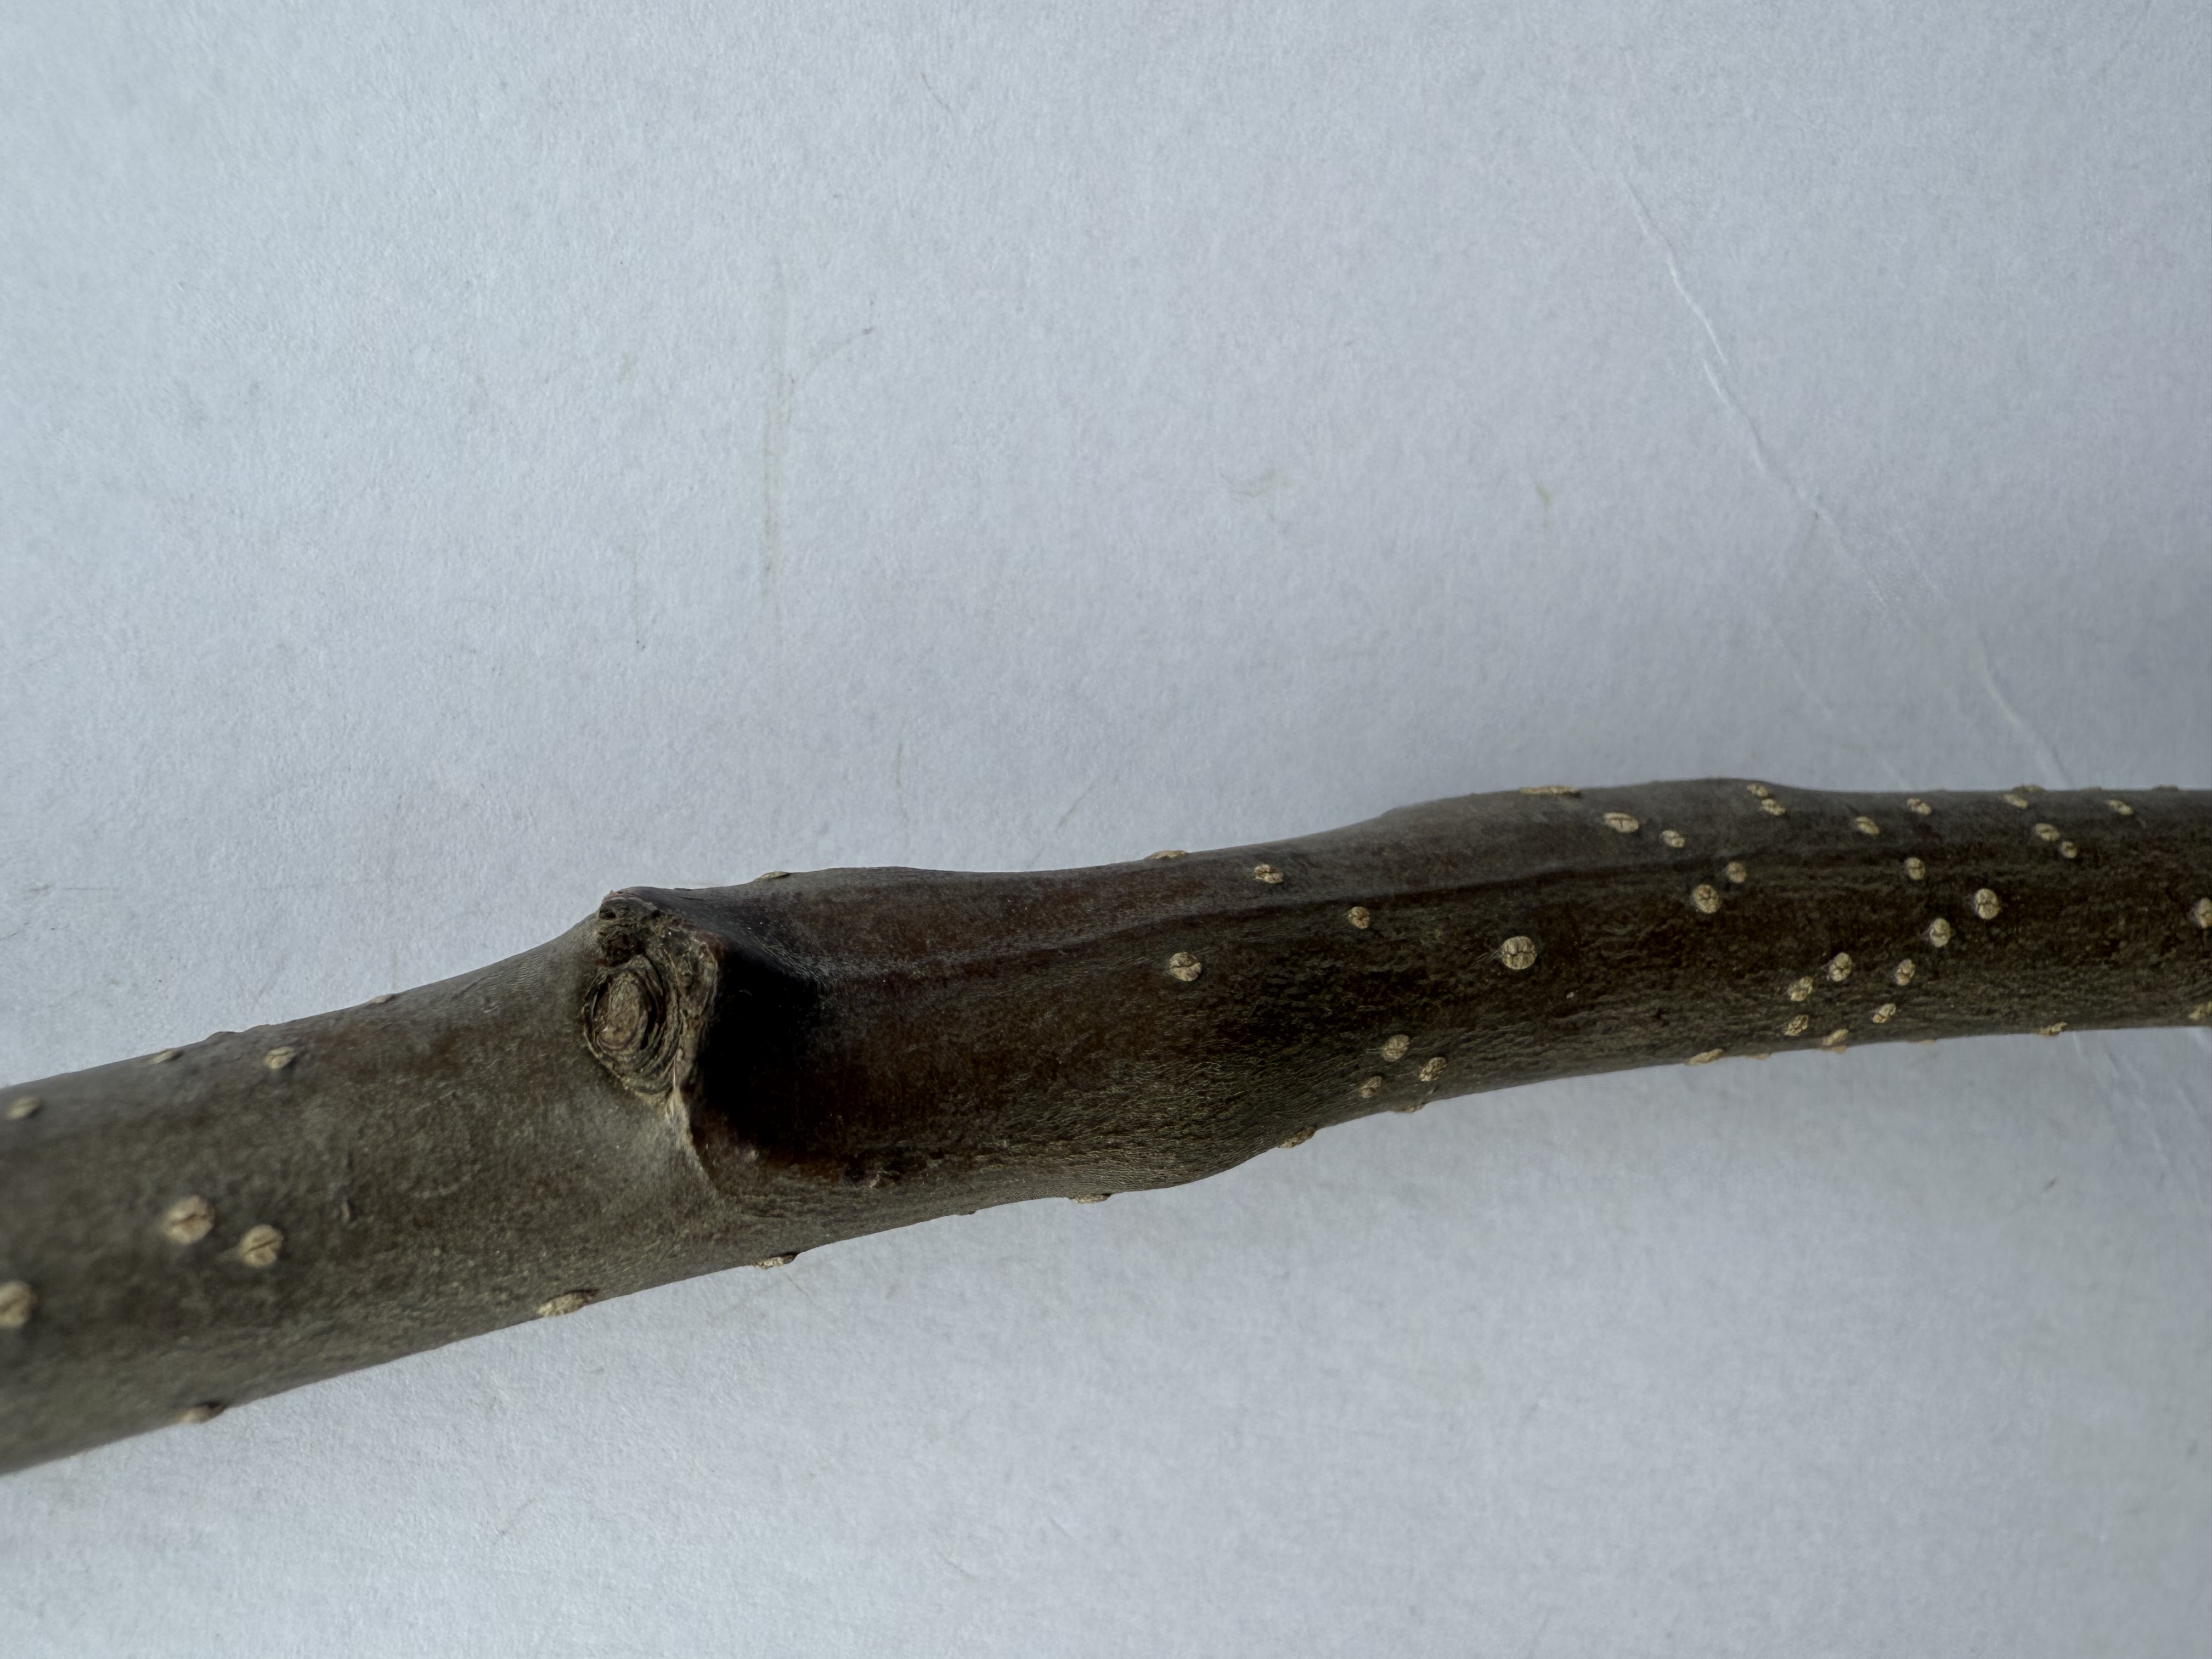
Variety: Nashi Pear